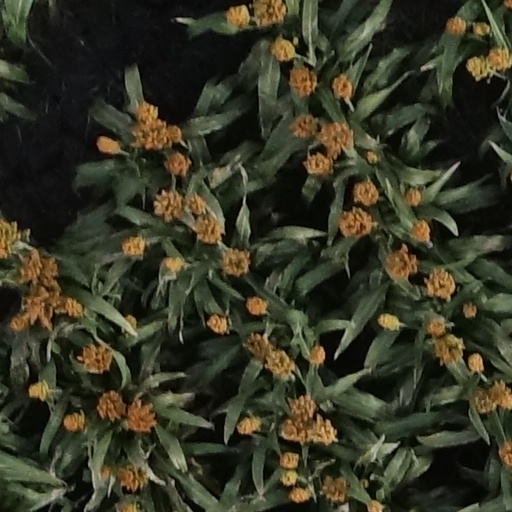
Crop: sorghum